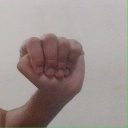
अक्षर: ठ